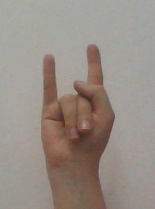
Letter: la